Conrad Rautenbach

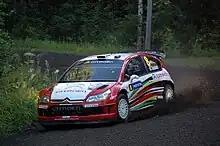
Rautenbach at the 2009 Rally Finland.

For 2009 Rautenbach joined the Citroën Junior Team where he continued to campaign in a Citroën C4 WRC. On Rally Ireland, the first event of the season, Rautenbach had a promising first day, setting stage times consistently in the top eight, and ended the day in fifth place. However an off early on day two saw him slip down the standings, eventually finishing 18th in the rally. 2009 has continued to be an inconsistent season for Rautenbach, with retirements in Rally Norway, Rally Portugal and Rally Argentina, however, he did achieve points finishes at the Cyprus Rally and the Acropolis Rally, finishing 6th and 5th respectively. He did not get a seat for the next season and has not competed in WRC since.